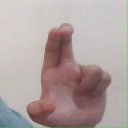
अक्षर: आ